Southchurch Park

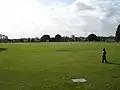

The park is the home of the Eastern Counties Football League side Southend Manor F.C., and previously was ground shared in 2019 with Clapton F.C. after their eviction from Forest Gate. The ground, known as Southchurch Park